Australia women's national cricket team

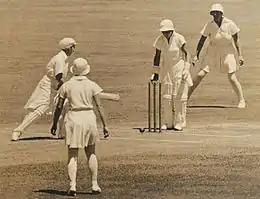
The SCG hosted the second Test match in women's cricket history.

England became the first international women's cricket team to visit Australia, touring in the summer of 1934–35 to compete in a series against an Australian team captained by Margaret Peden. Three Test matches—the first-ever involving women—were played during the series which received significant public and media interest. Men, in particular, were eager and curious to see the women play. The famous SCG barracker Yabba was quoted at the time: "The ladies are playing alright for me. This is cricket, this is… Leave the girls alone!" Following two losses, Australia eked out a draw in the third Test at the MCG with the spin bowling duo of Anne Palmer and Peggy Antonio proving to be among the team's standout performers.